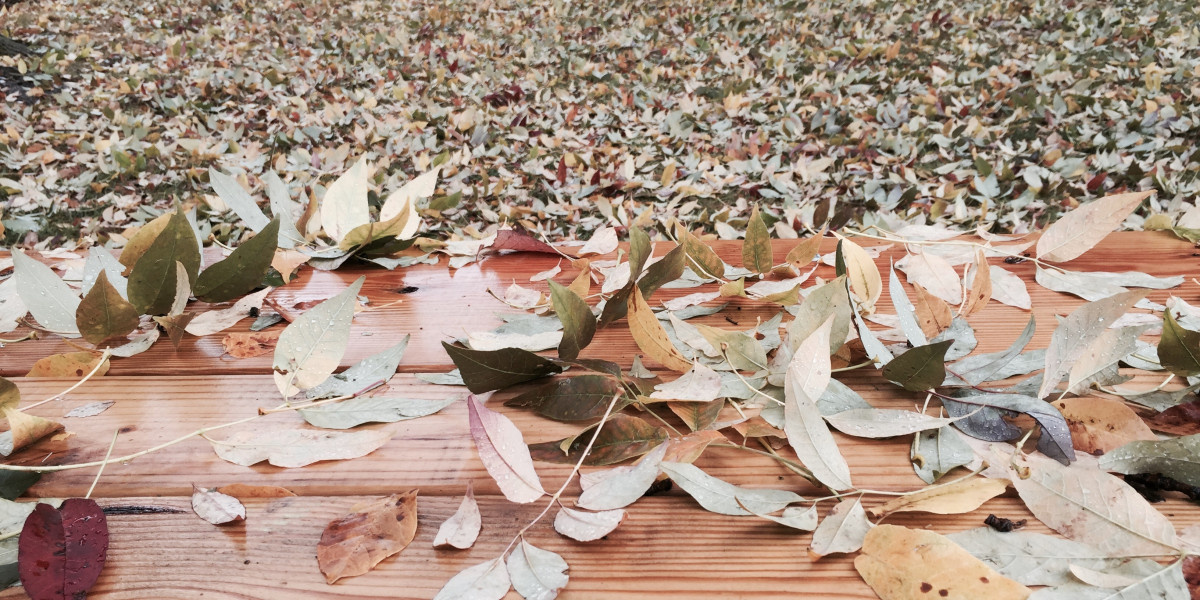
Tags: flower, autumn